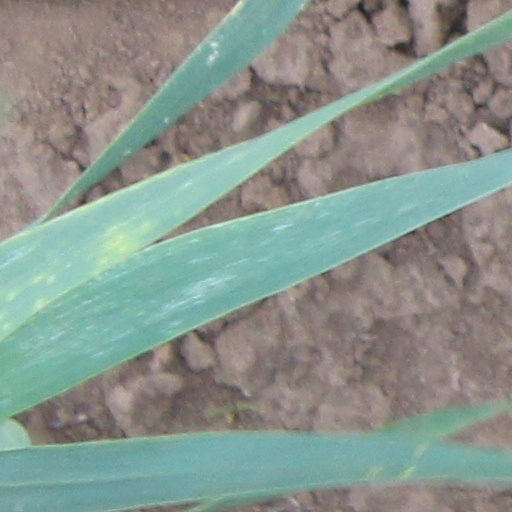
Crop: wheat